Barbarian invasions into the Roman Empire of the 3rd century

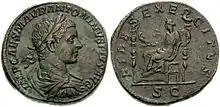
A denarius of Heliogabalus, with the inscription fides exercitus

In the crisis that the Empire experienced in the third century, barbarian invasions undoubtedly constituted an extremely important element in the political, social, and economic evolution that led to the new Diocletian and Constantinian state. After two centuries of apparent calm along the western and eastern borders, from the beginning of the century populations of different ethnicities, mostly Germanic, engaged Roman forces in long and exhausting campaigns of containment, often fruitless, sometimes catastrophic. Since the time of Hadrian, it had been decided in Rome, out of expediency or prudence, to stop venturing into the conquest of new territories and to take precautions along the thousands of kilometers that constituted the Empire's limes; this was not enough, however, and already with Marcus Aurelius, the Marcomanni reached Italy and pushed as far as Aquileia, the heart of Venetia, causing a huge impact: it had been since the time of Marius that a barbarian population had not besieged centers in northern Italy.